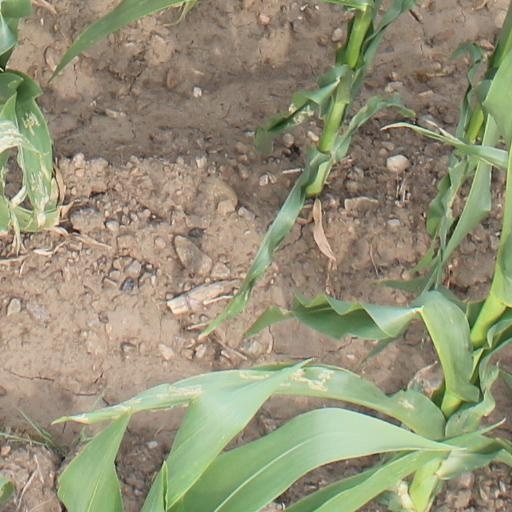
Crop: maize; corn